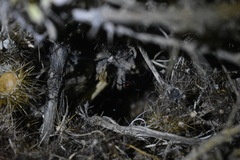
Species: Lactrodectus_hesperus